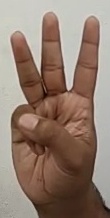
ASL sign: W